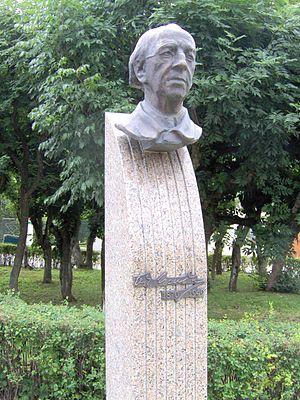
Lucerna opus 56 est un opéra de Vítězslav Novák sur un livret de Hanuš Jelínek d'après un conte populaire Lucerna d'Alois Jirásek. Il est créé le 13 mai 1923 au Národní divadlo sous la direction d'Otakar Ostrčil.